Laurențiu Man

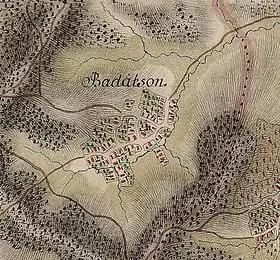
An 18th century map of Badatson, where Man Noble's house was located

Laurențiu Man was a Hungarian noble of Romanian origin who was in the service of Leopold I, Holy Roman Emperor.